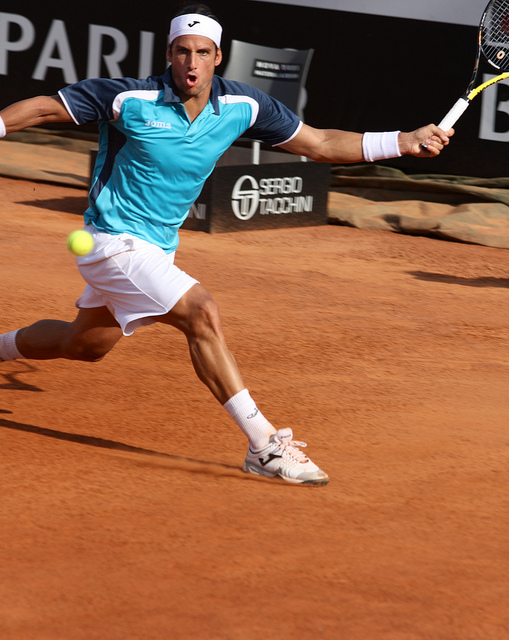
vận động viên tennis đang bước dài với tới đánh bóng